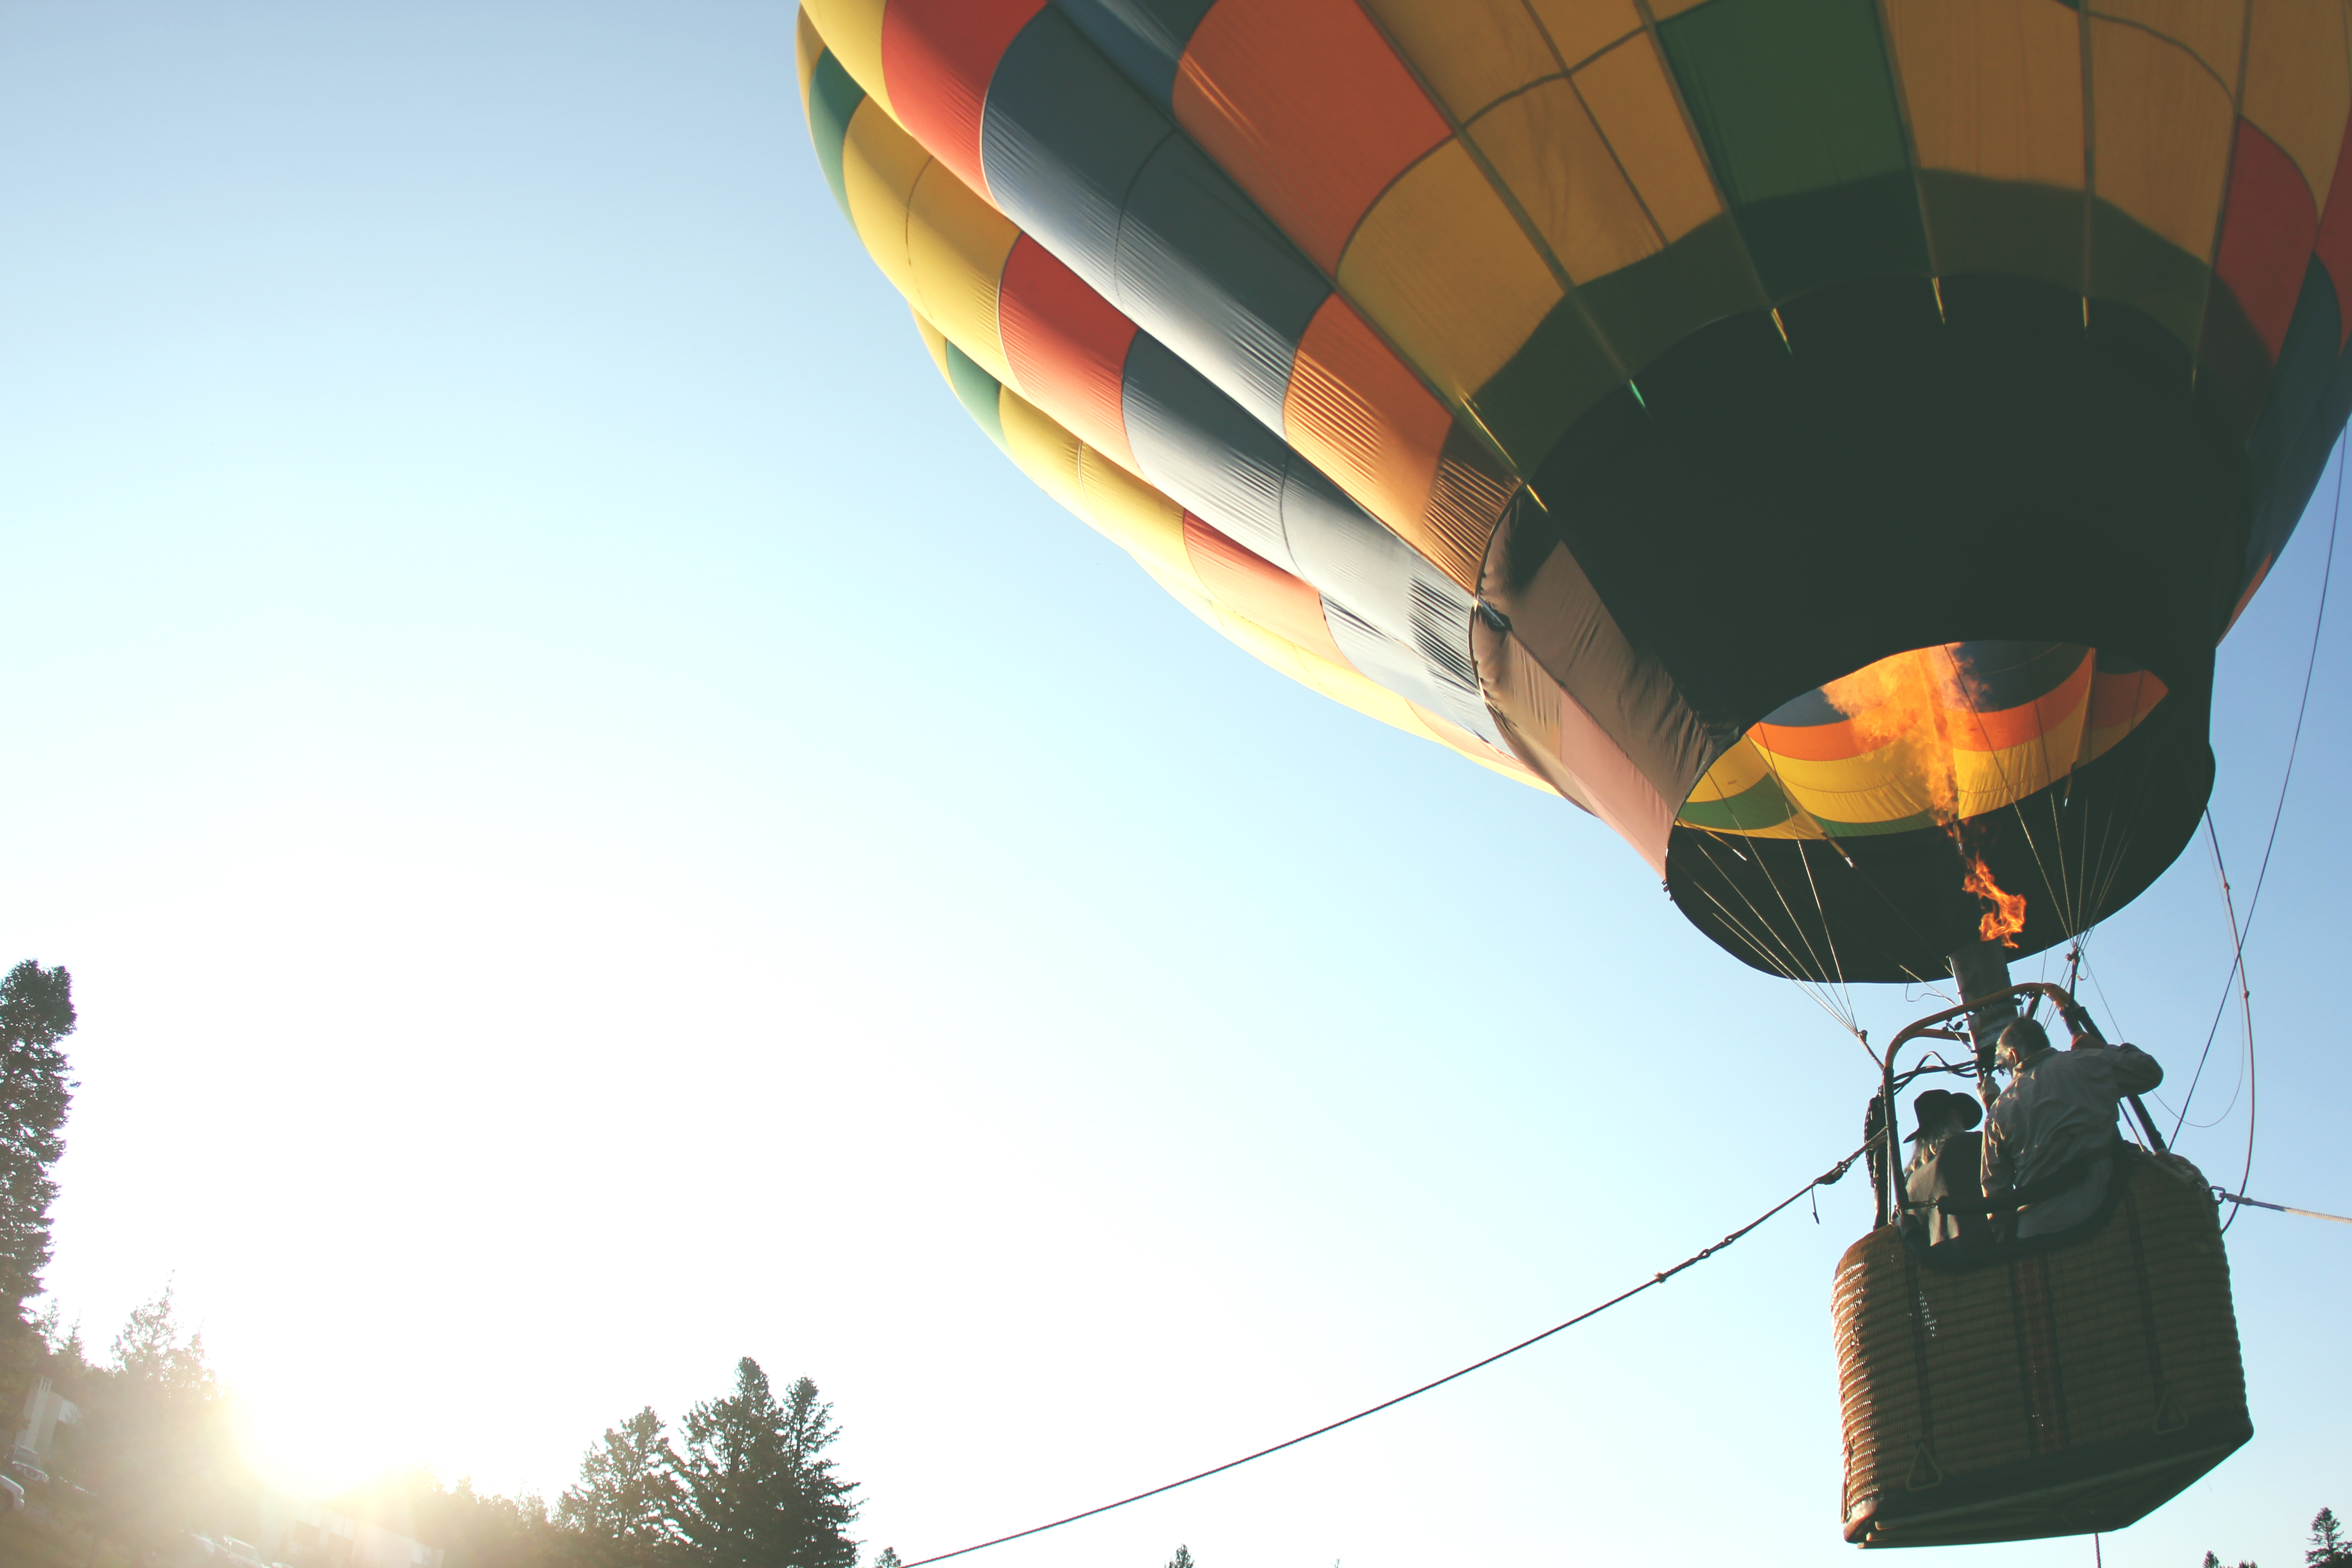
people, sky, balloon, hot air balloon, adventure, fly, travel, aircraft, transportation, vehicle, aviation, colourful, flight, freedom, colorful, toy, process, activity, glare, hot air ballooning, atmosphere of earth, whitespace